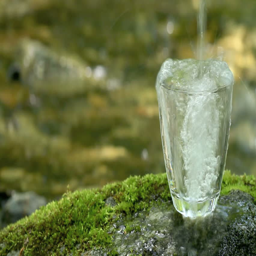
filling up a glass of water with mountain river in background